Clayton Mansfield

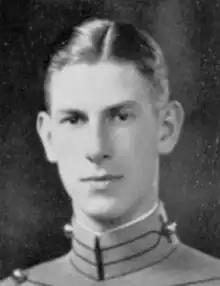
At West Point in 1928

Clayton Mansfield (May 21, 1906 – January 9, 1945) was an American modern pentathlete and a colonel in the United States Army. He competed at the 1932 Summer Olympics. He graduated from United States Military Academy in 1928 and became an officer in the United States Army. He served during World War II and was killed in German-occupied Belgium during the last days of the Battle of the Bulge. He received the Silver Star.